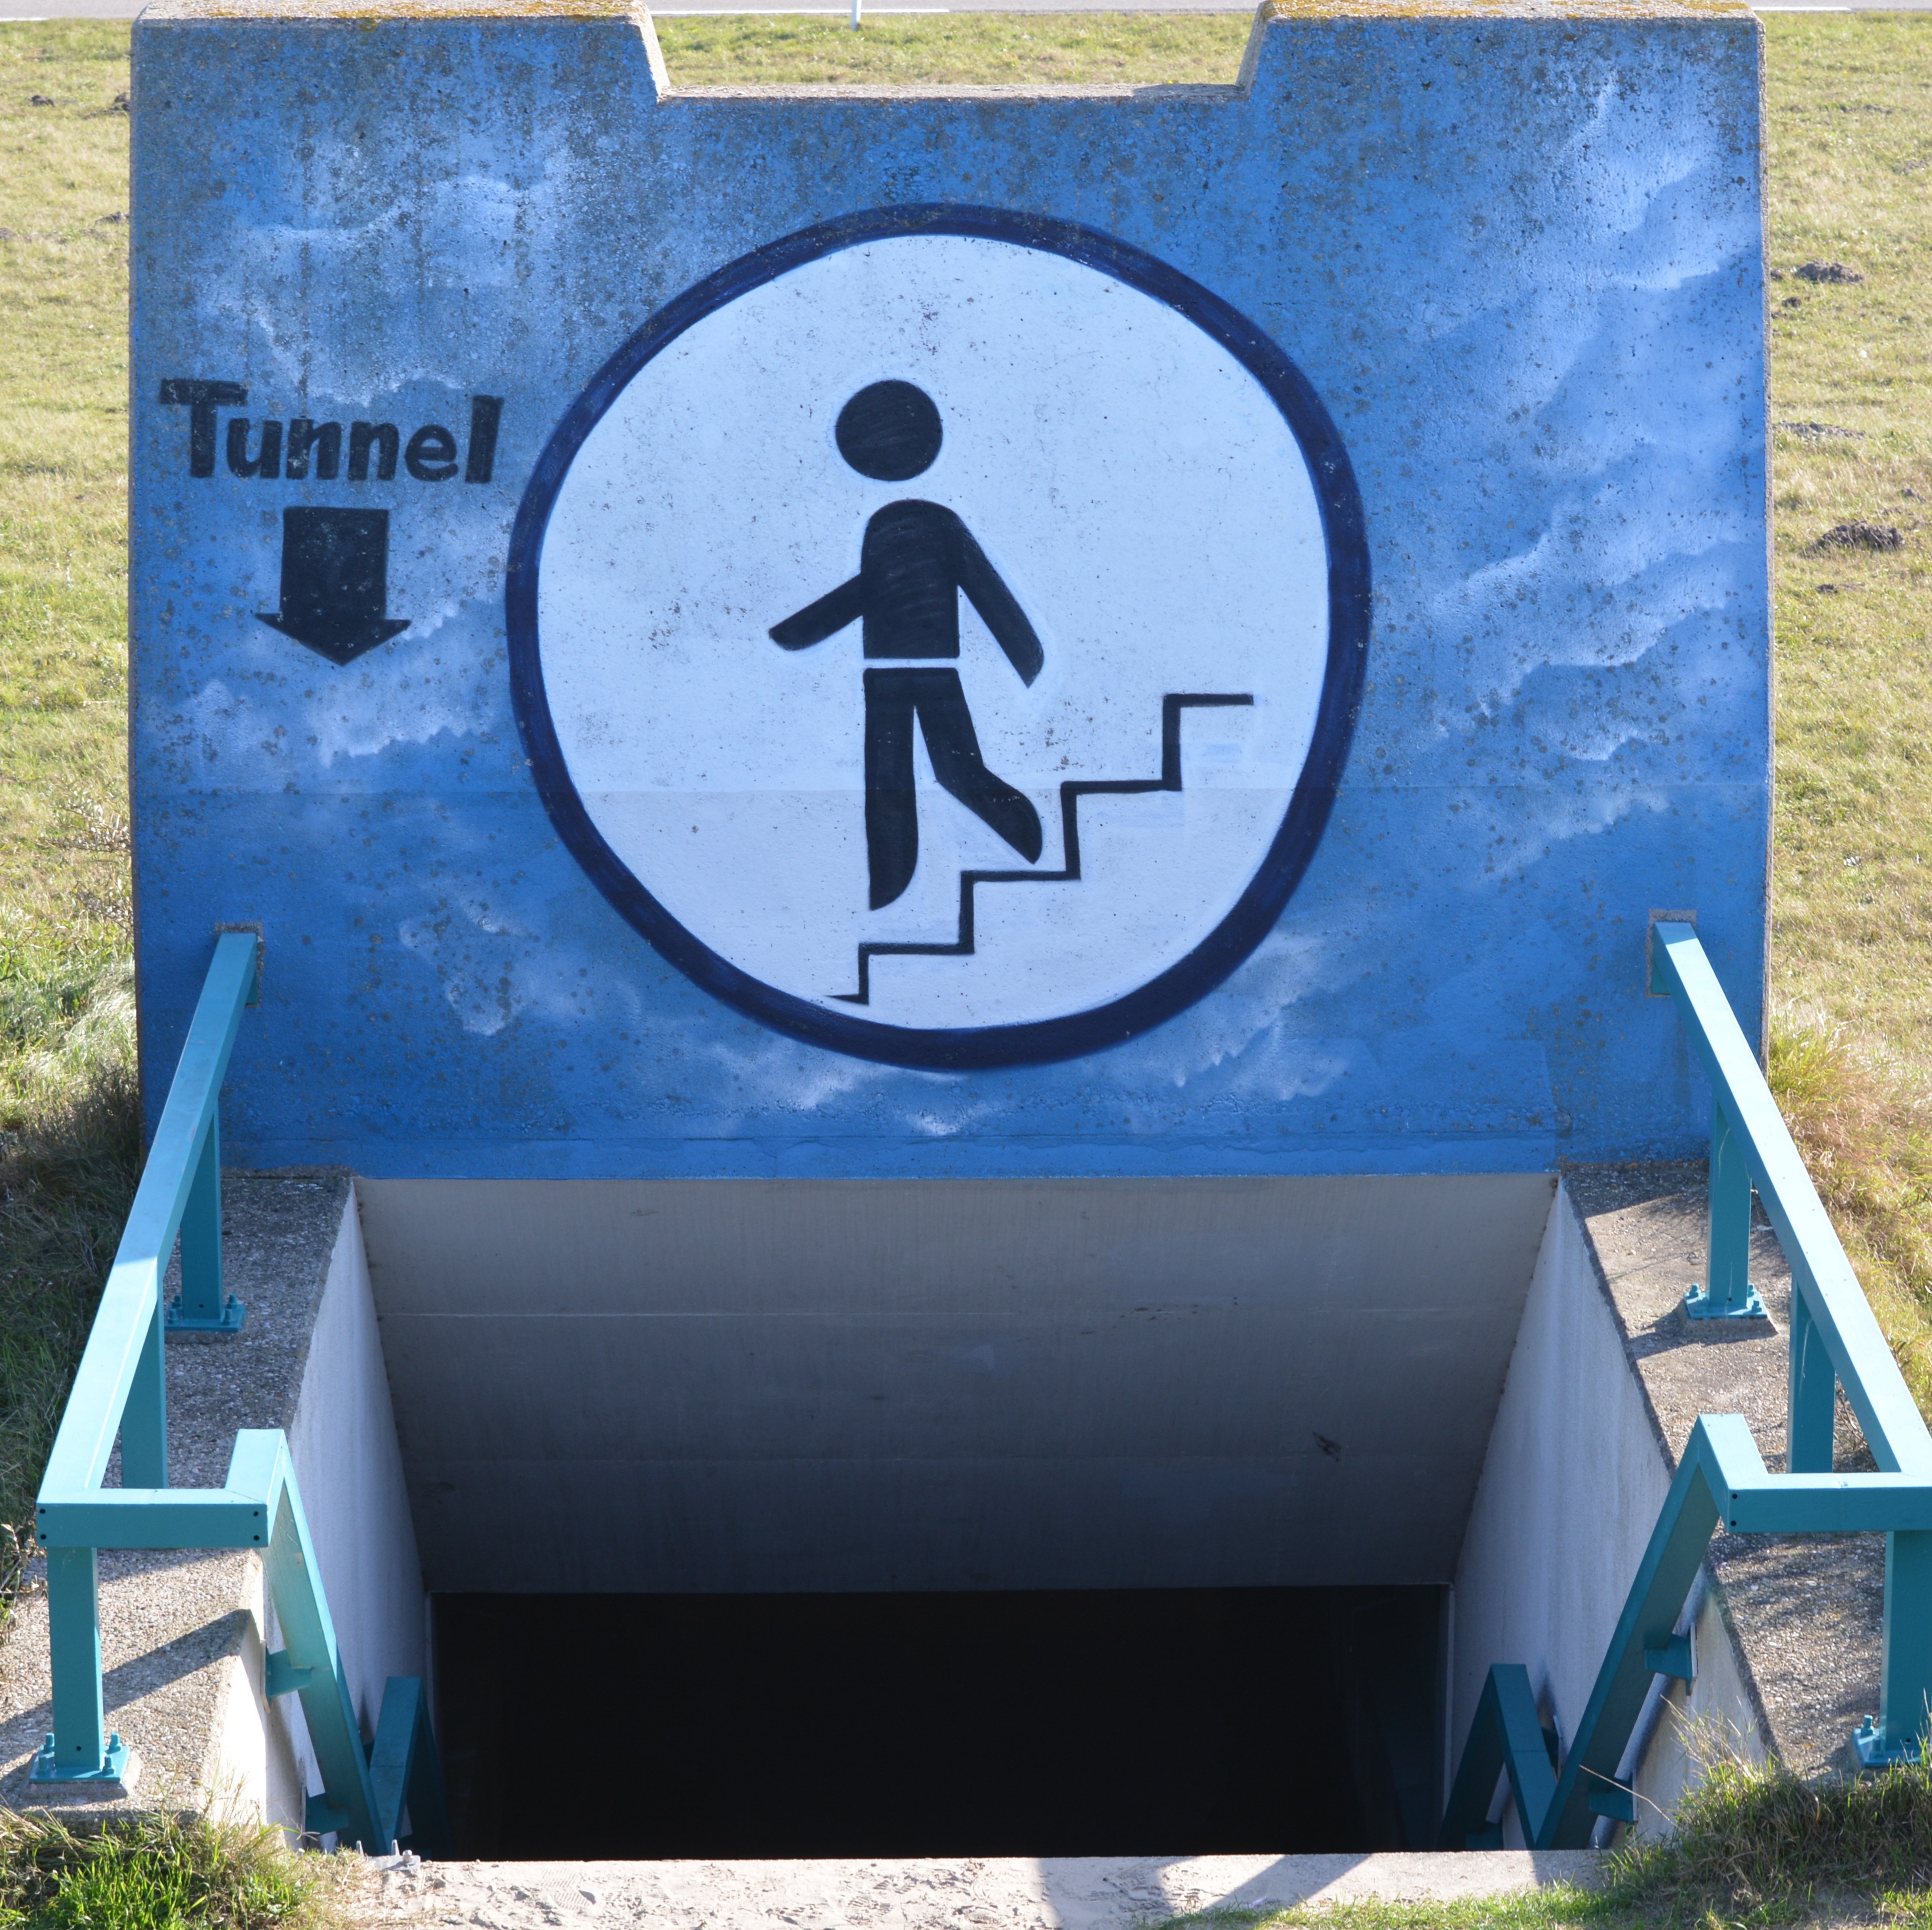
number, tunnel, sign, blue, signage, art, icon, access